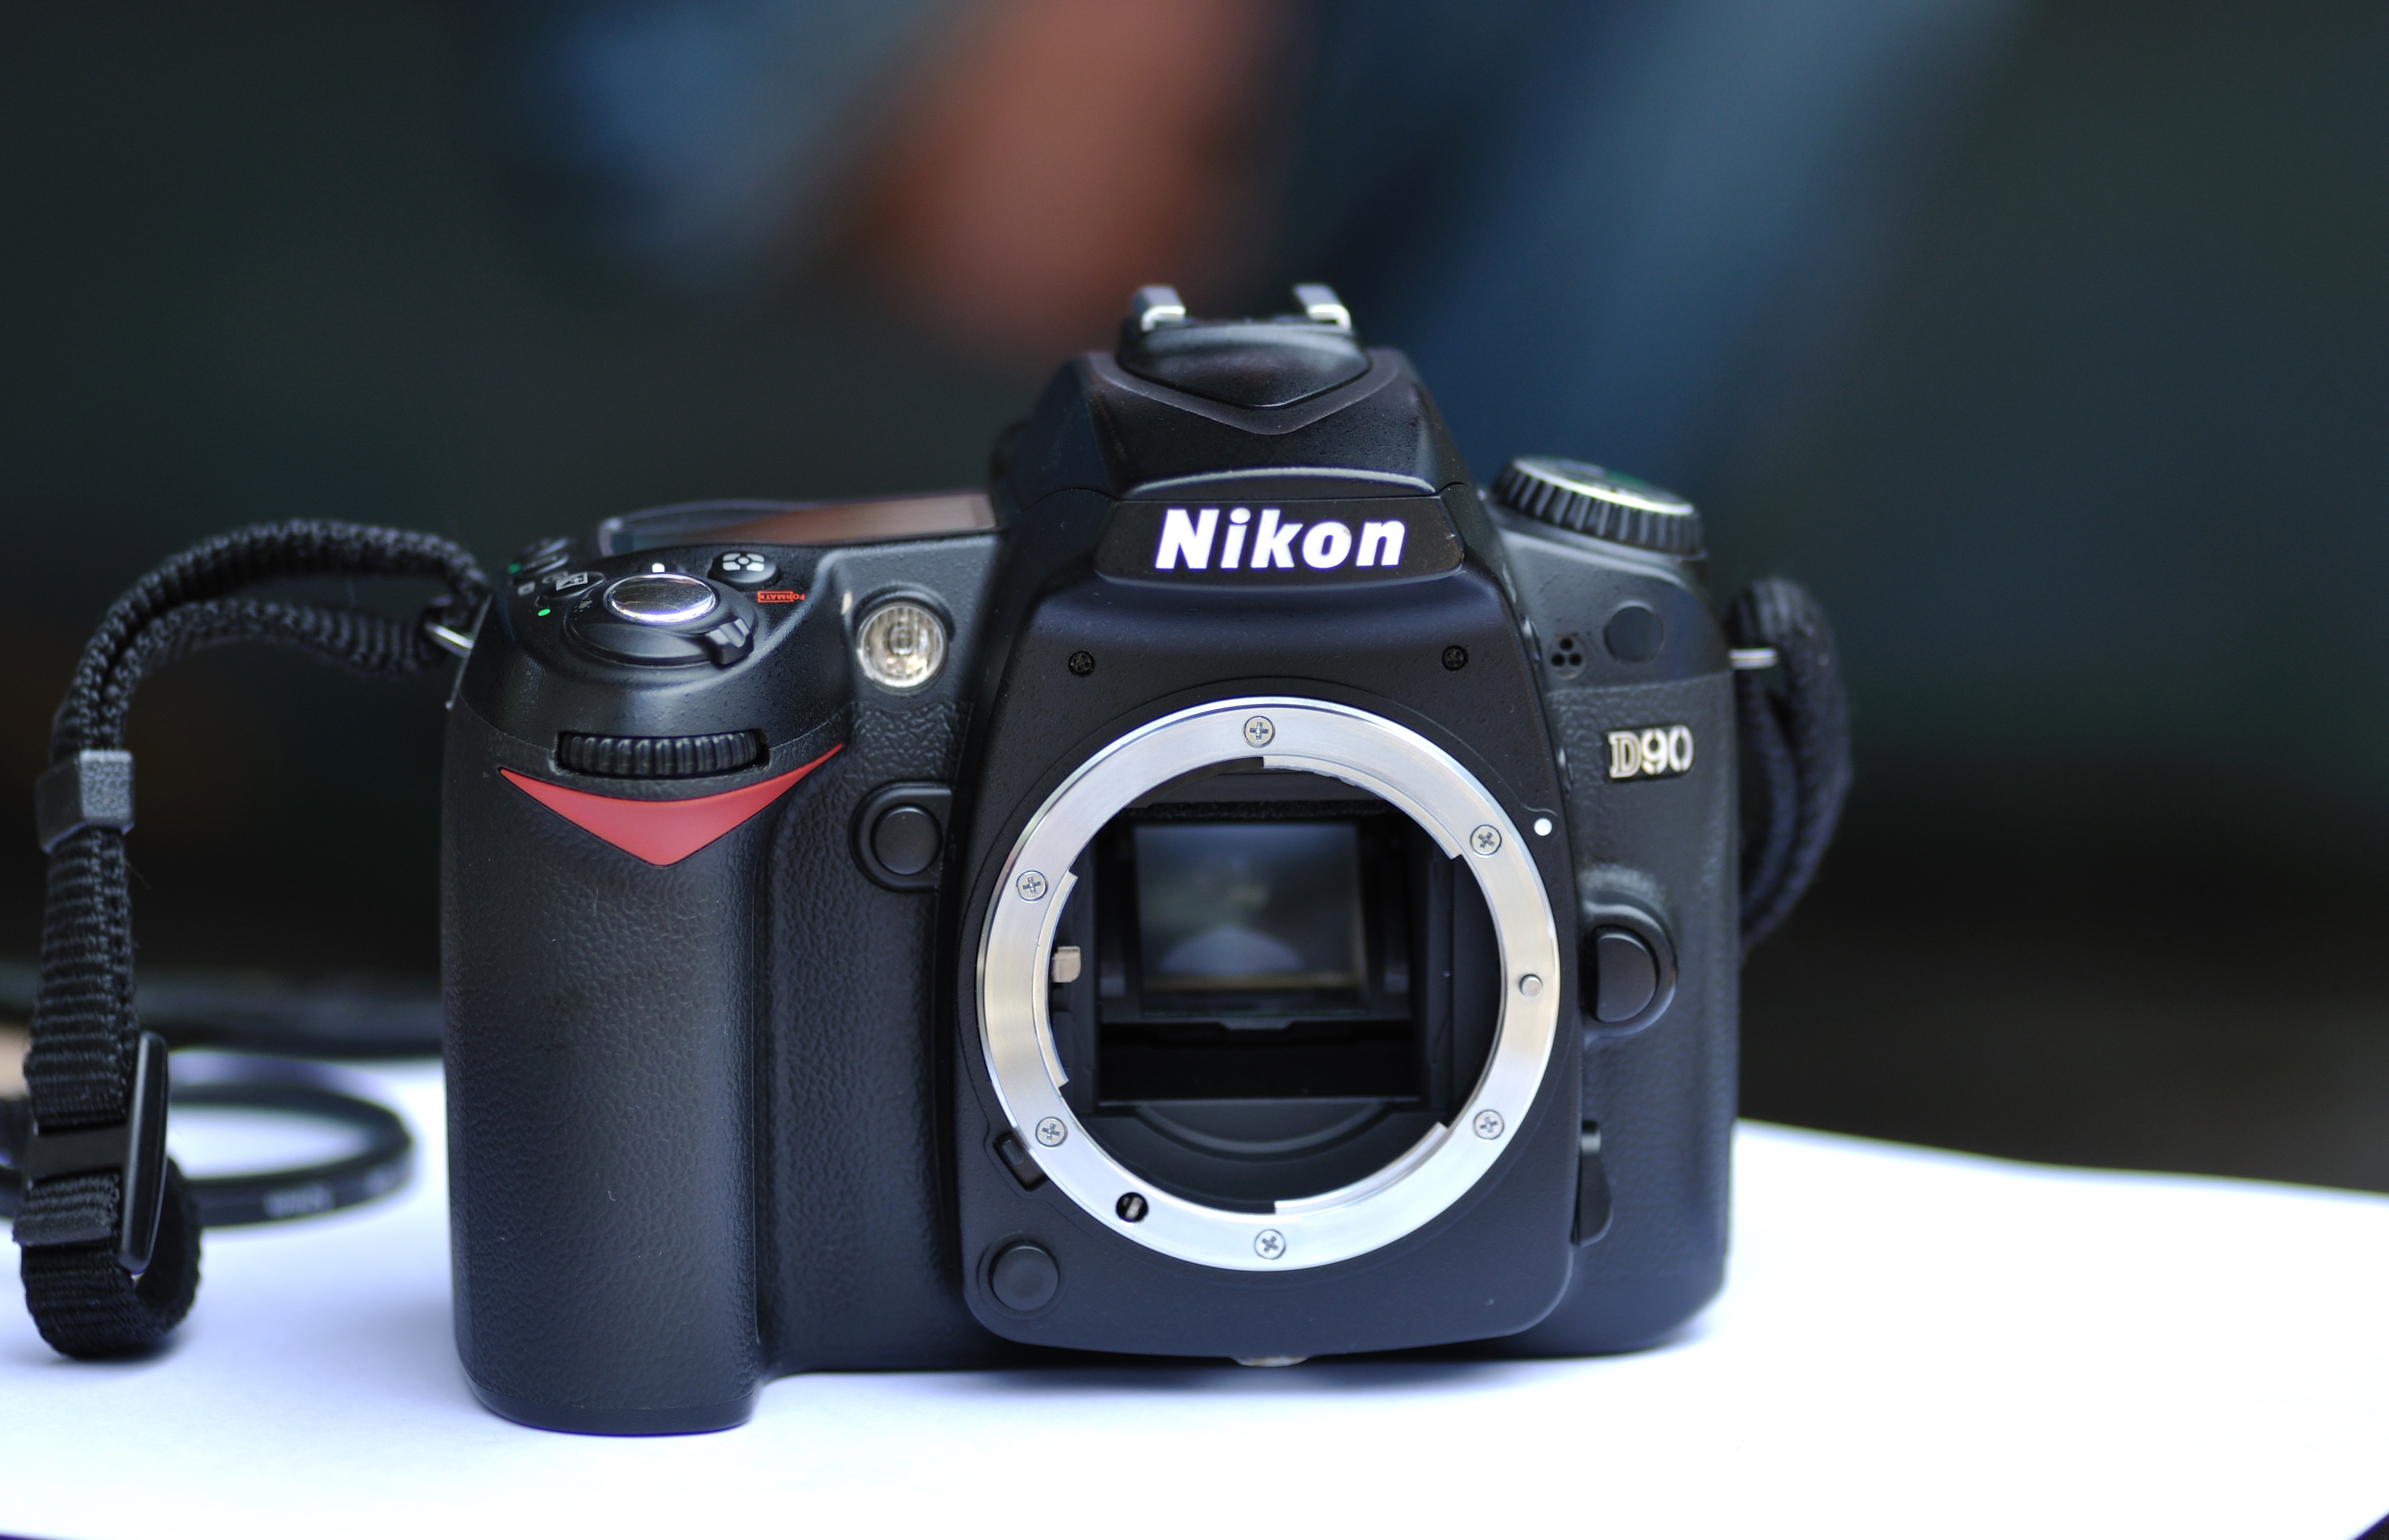
work, man, person, light, people, technology, white, camera, photography, photographer, ring, photo, looking, dark, male, viewfinder, dslr, portrait, young, lens, equipment, studio, professional, profession, black, tourism, shirt, brand, product, caucasian, reflex camera, digital camera, focus, press, eye, picture, digital, look, self, photojournalism, shot, front, pro, body, camera lens, snap, casual, service, ready, adult, stylish, photojournalist, photographic, take, optical, reporter, packshot, digital slr, single lens reflex camera, cameras optics, mirrorless interchangeable lens camera